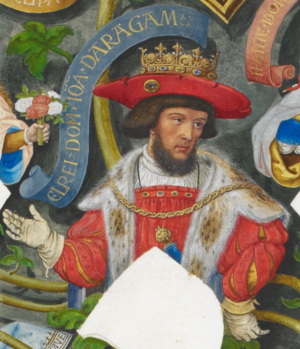
Jean II d'Aragon dit le Grand, né le 29 juin 1398 à Medina del Campo, mort le 19 janvier 1479 à Barcelone, est roi de Navarre par mariage entre 1425 et 1441, puis par usurpation entre 1441 et 1479. Il est roi d'Aragon, de Valence, de Majorque, de Sardaigne et de Sicile de 1458 à 1479. Il est comte de Barcelone, de Besalú, de Pallars Jussà, d'Urgell et de Cerdagne de 1458 et 1462, date à laquelle débute la Guerre civile catalane qui va durer 10 ans. Pendant cette période, le comté sera donné à Henri IV de Castille de 1462 à 1463, Pierre de Coimbra de 1463 à 1466 et enfin à René d'Anjou de 1466 à 1472. En 1472, Jean II d'Aragon récupère le comté jusqu'à sa mort en 1479. Il est également comte de Roussillon de 1458 et 1463 et à nouveau de 1463 et 1475, le comté ayant été gagé à Louis XI pour son soutien lors de la guerre civile.
Cette page dresse une liste de personnalités nées au cours de l'année 1398 :